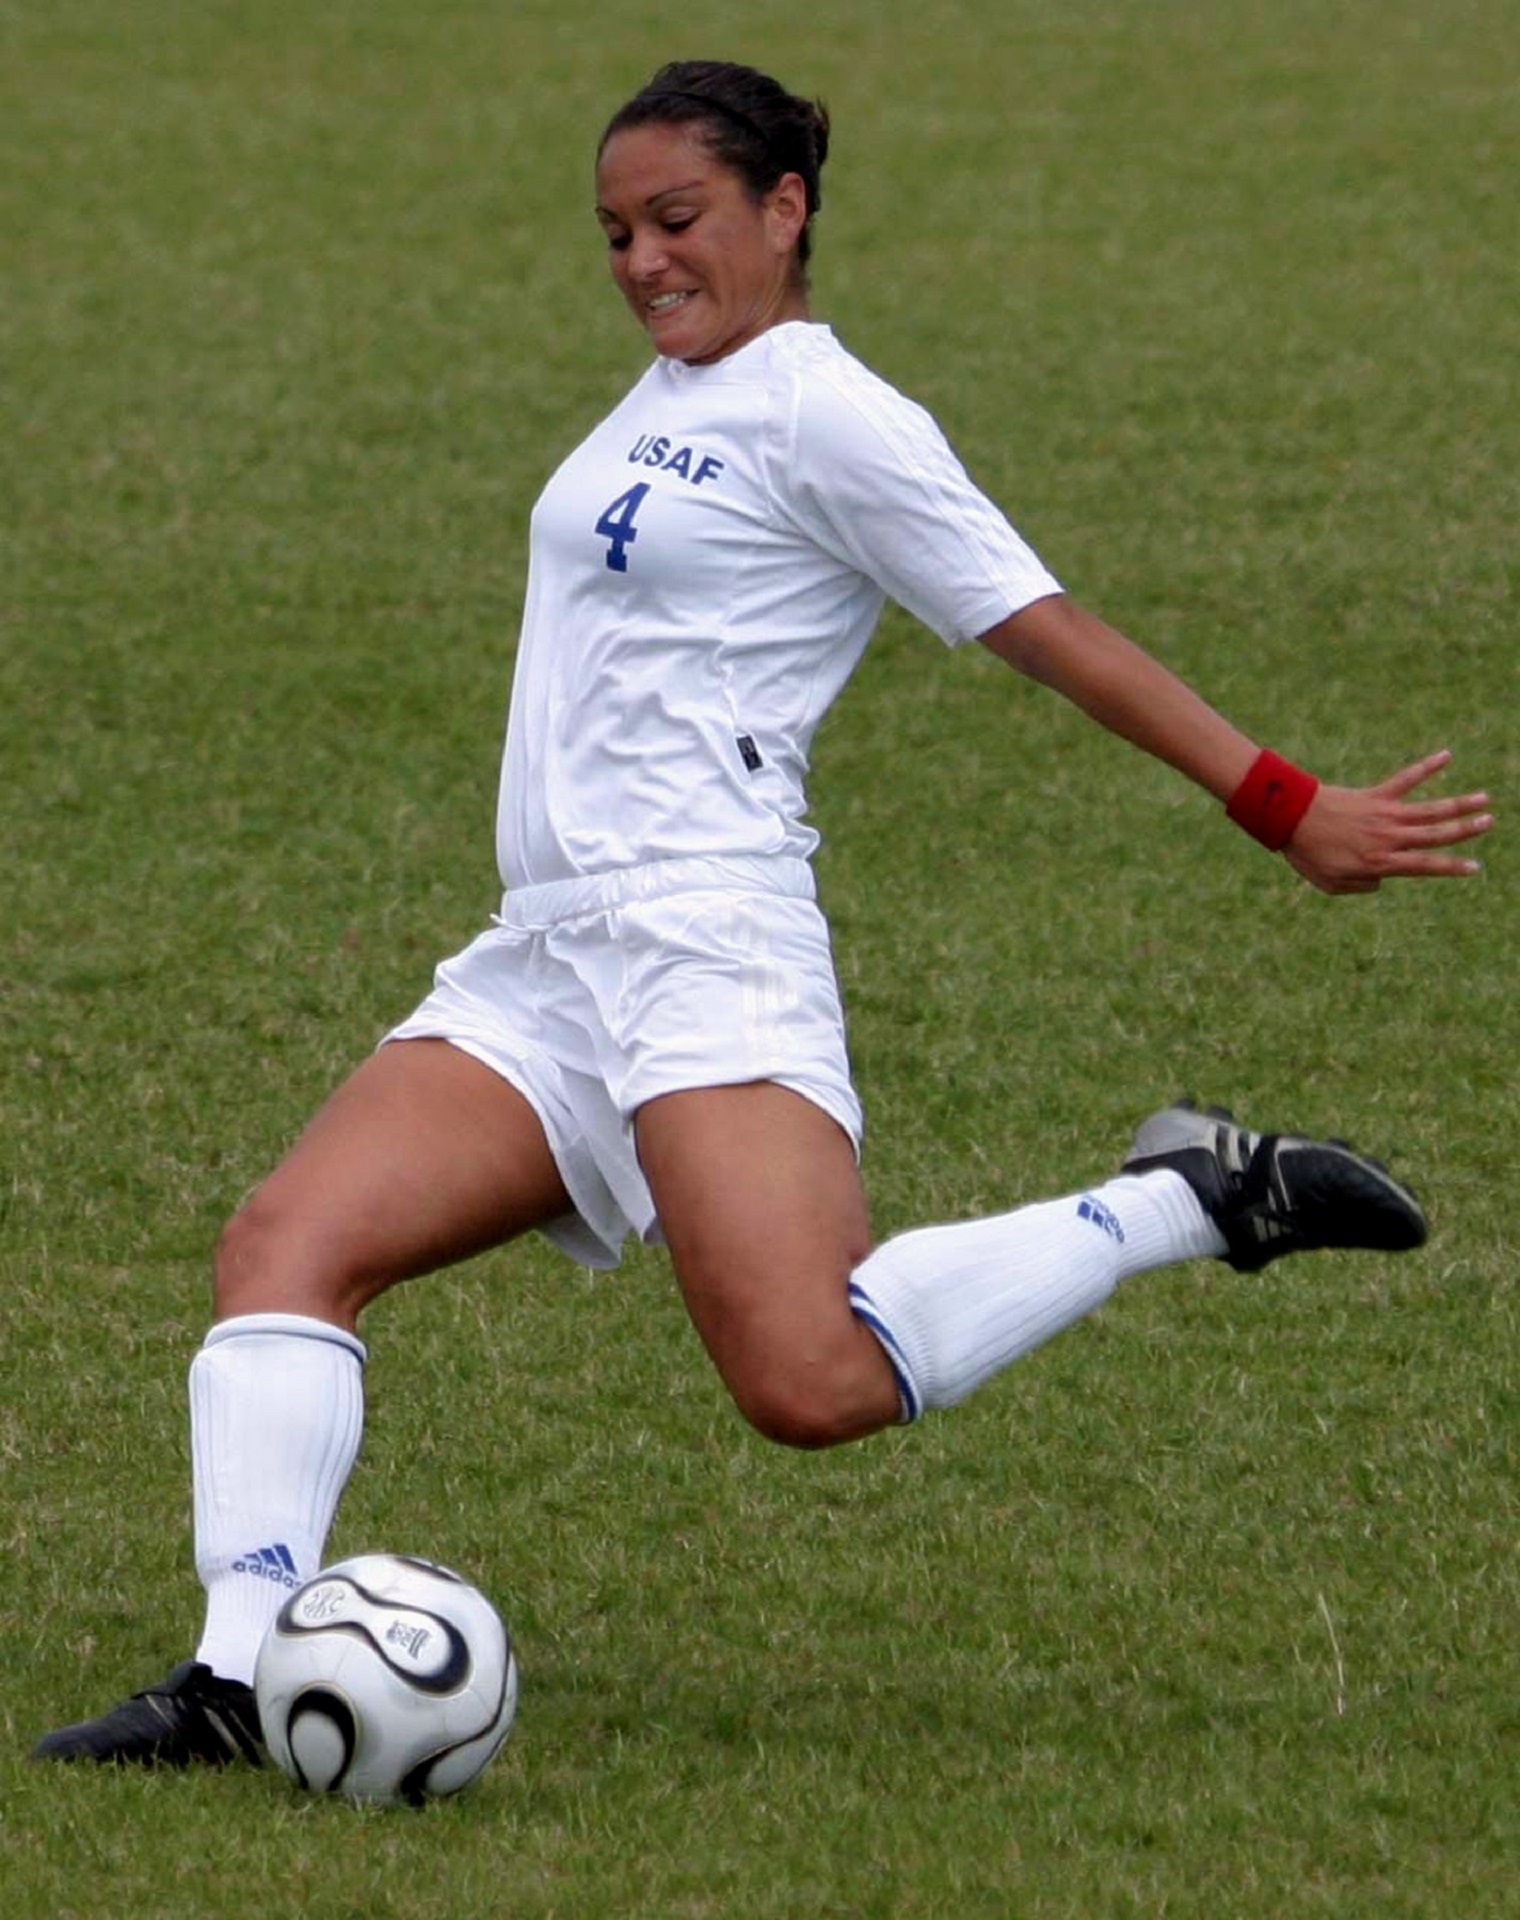
field, female, action, soccer, football, player, activity, competition, focus, sports, ball, match, athlete, kick, concentration, tackle, football player, kicking, soccer player, infielder, women's football, soccer kick